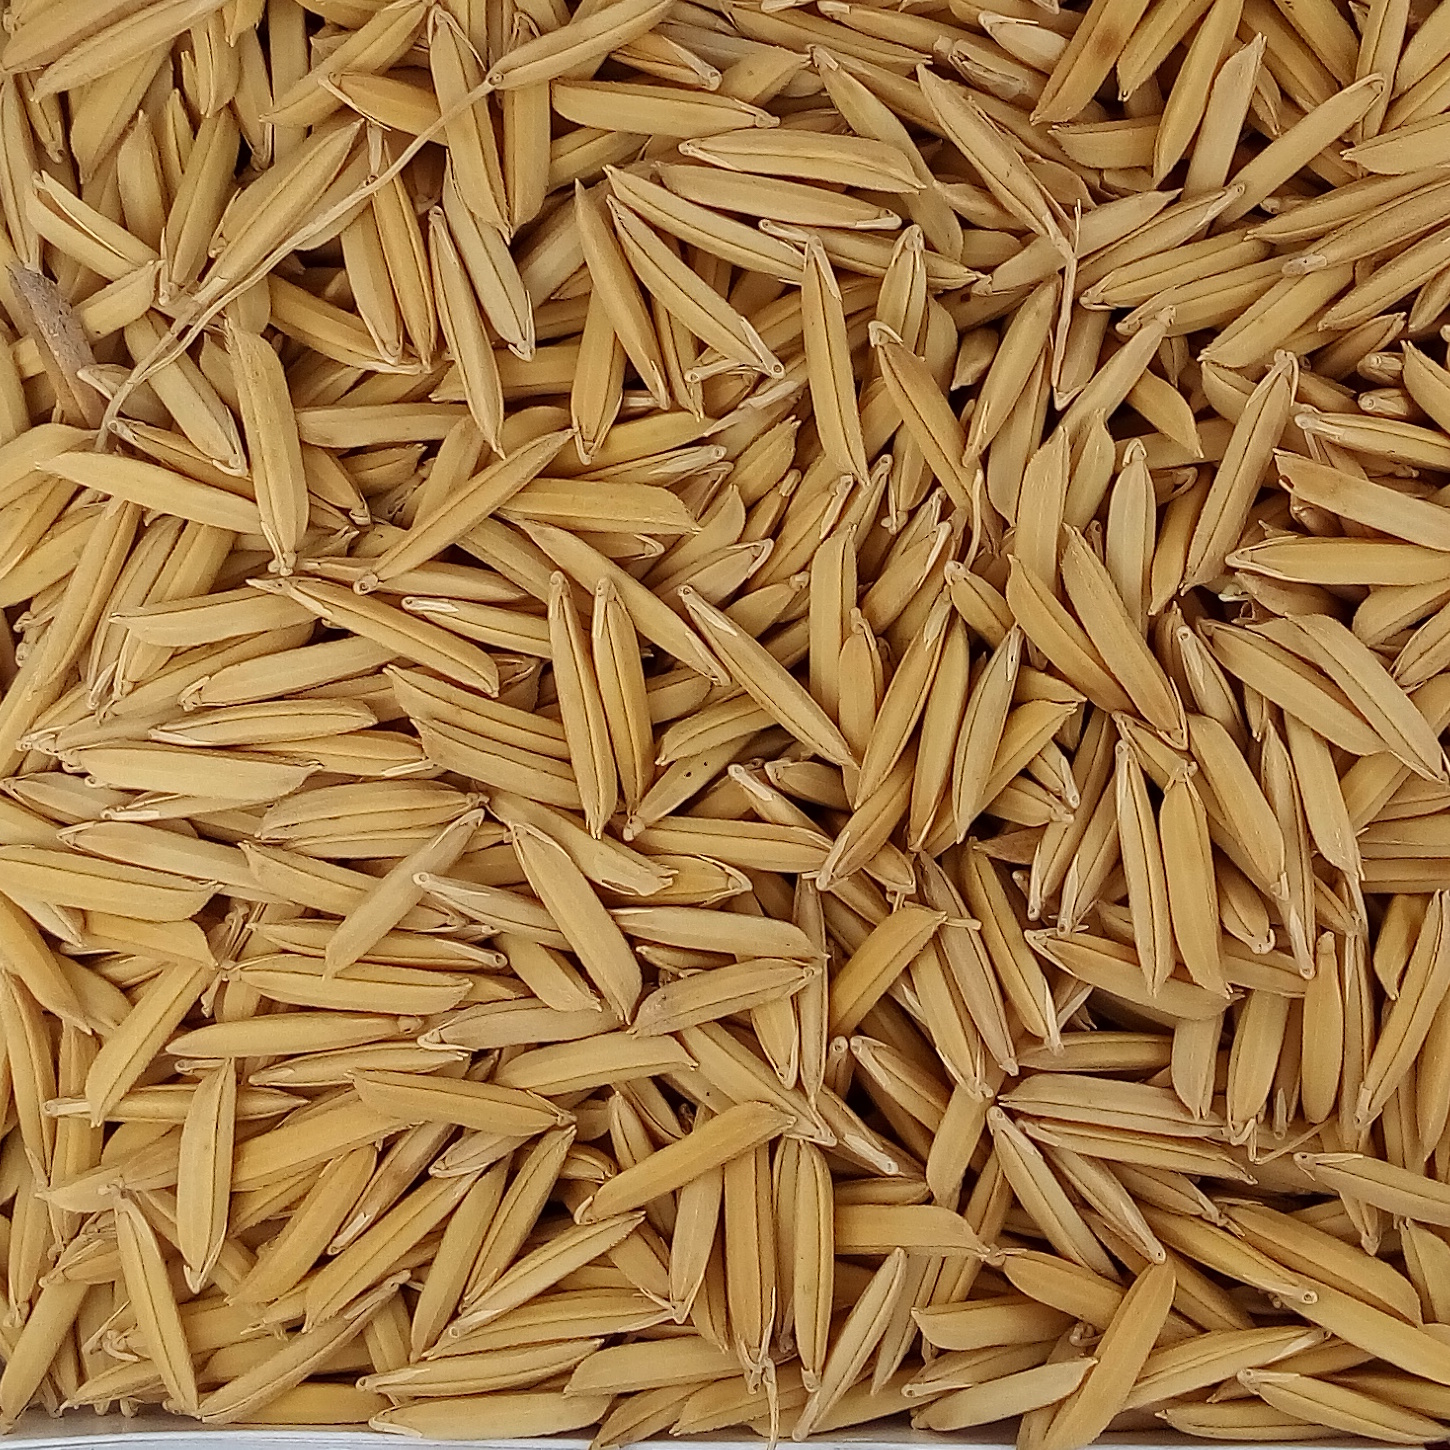
Rice seed variety: 1509